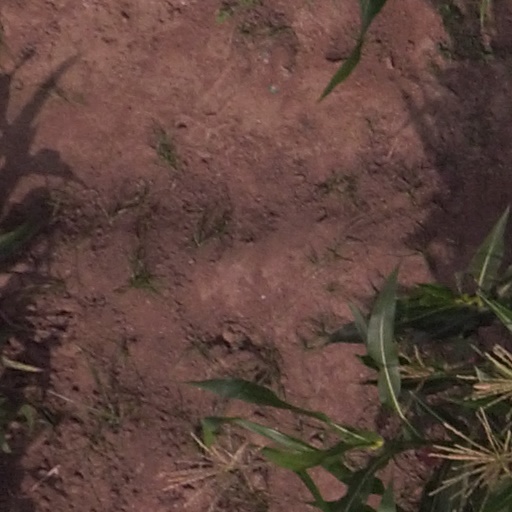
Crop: maize; corn